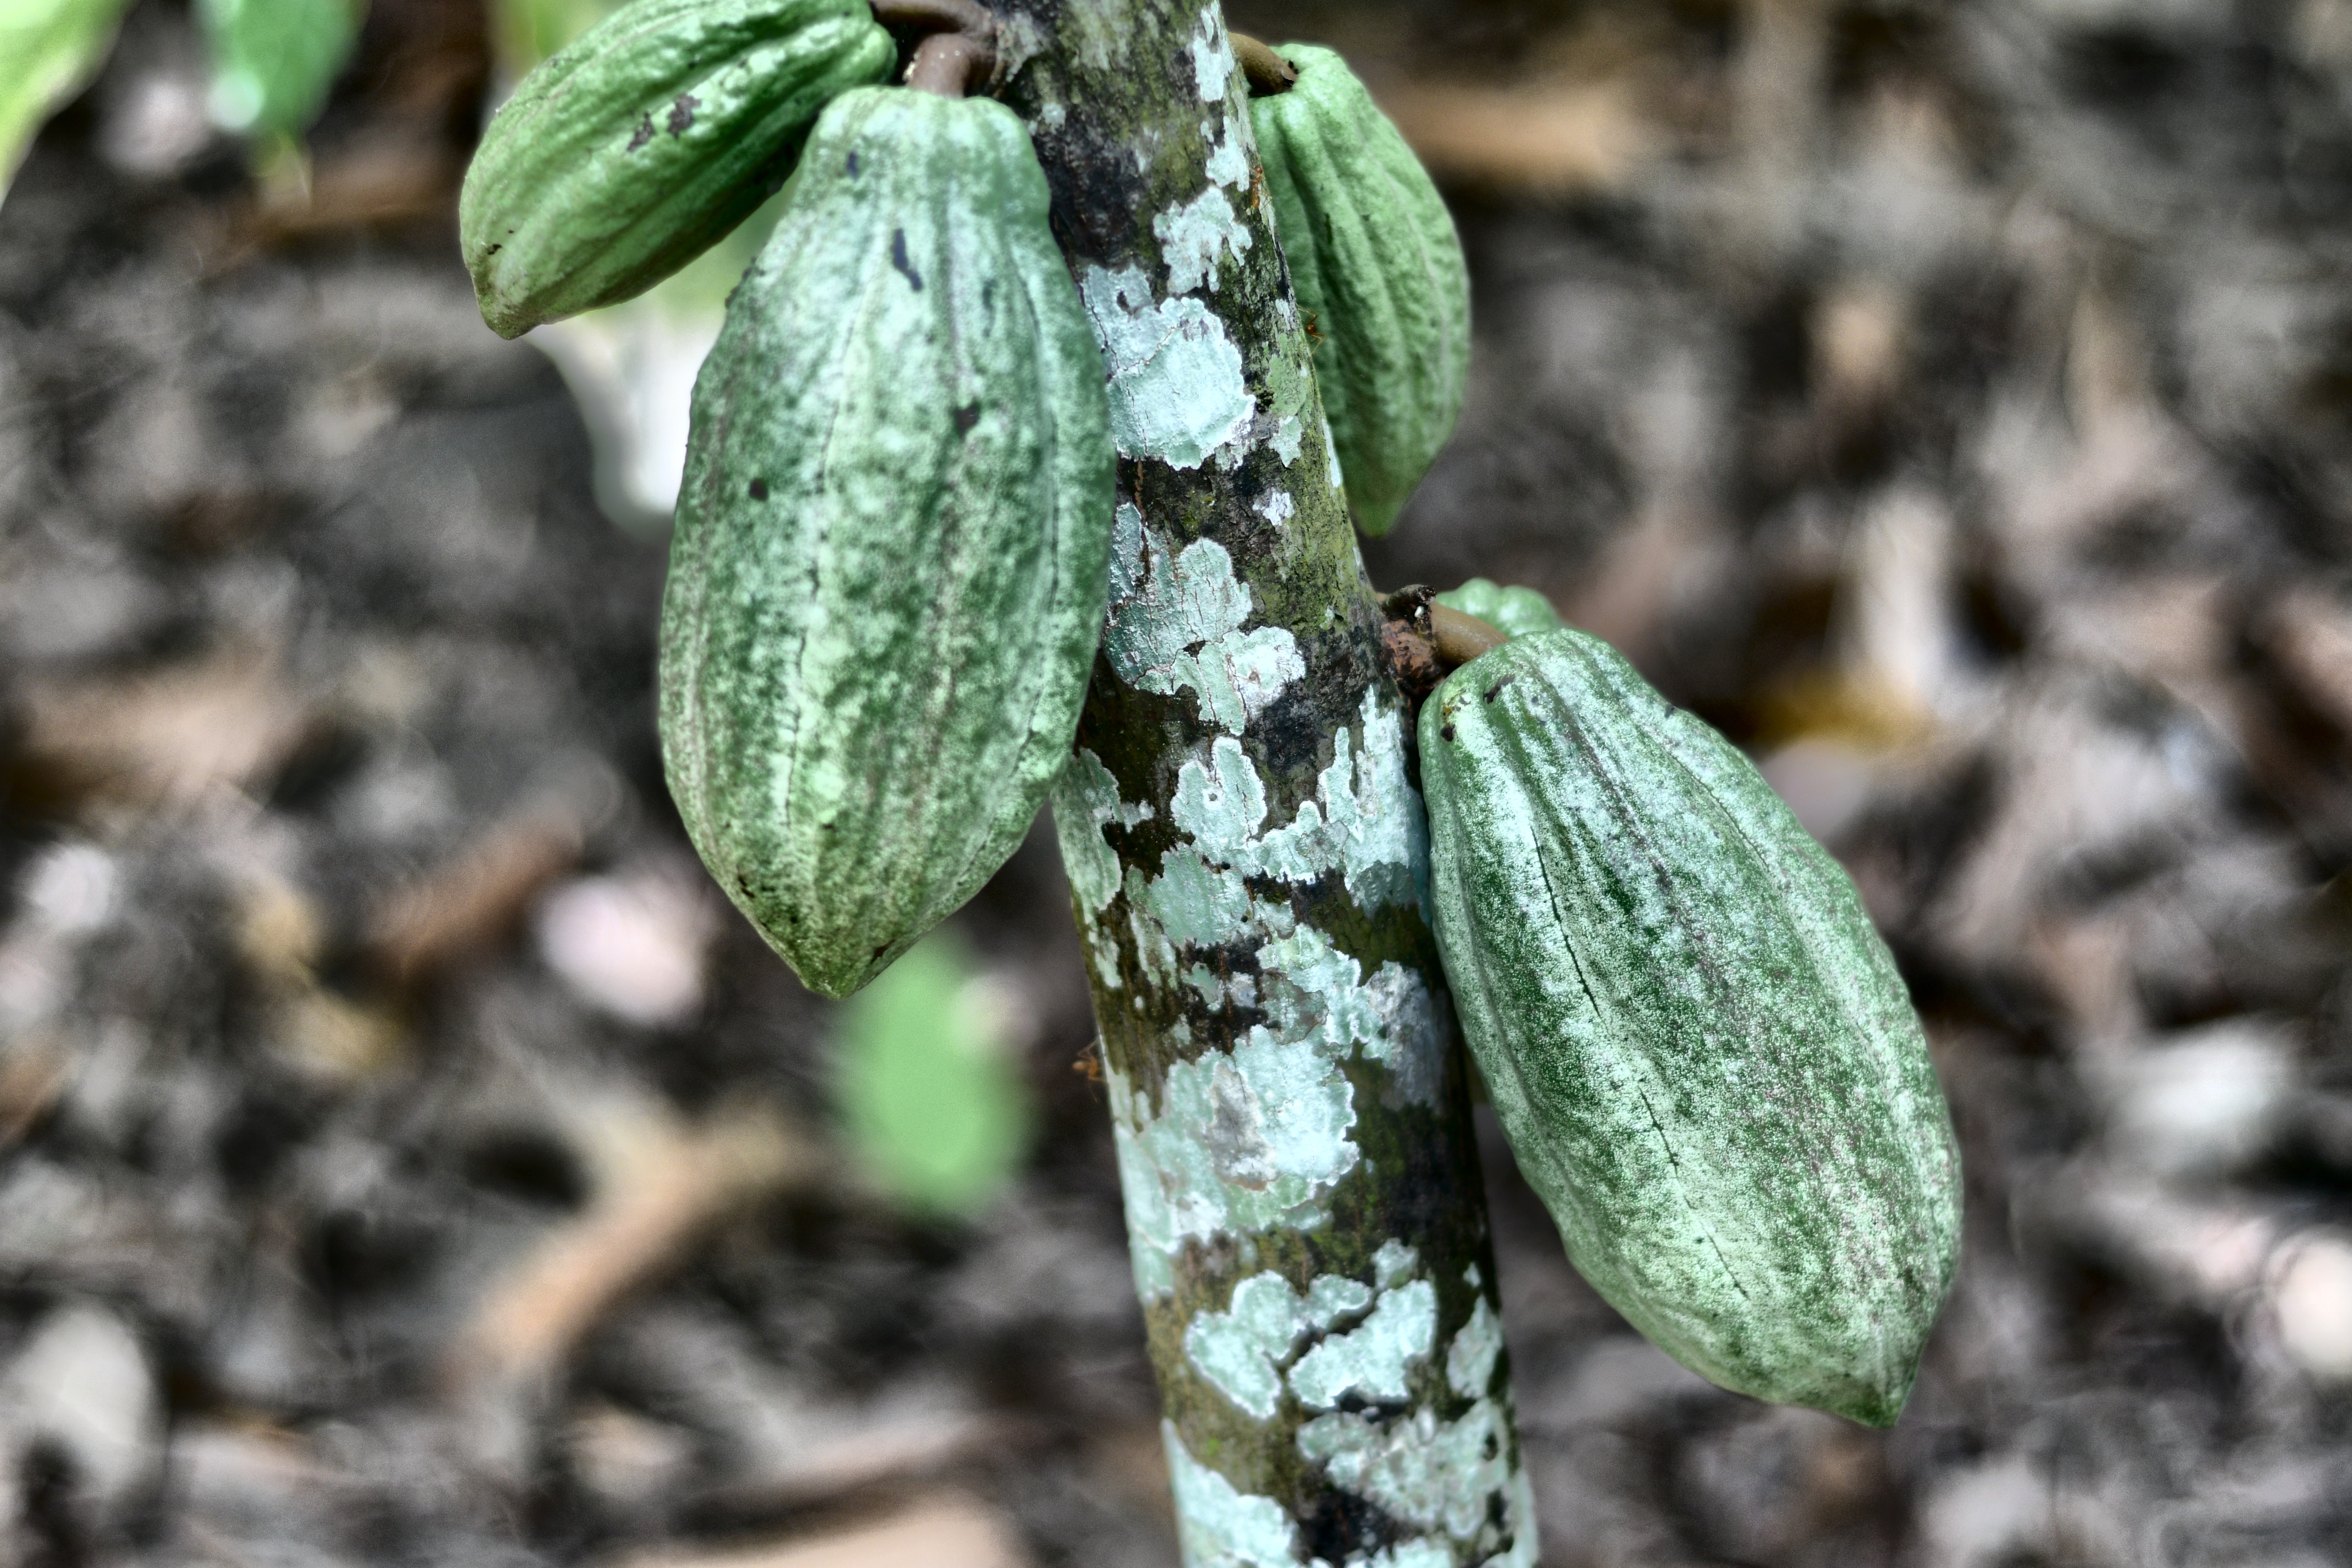
Maturity: unmature
Variety: Amelonado